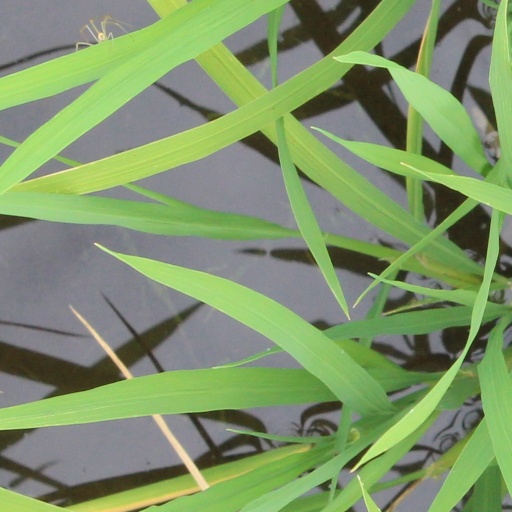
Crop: rice